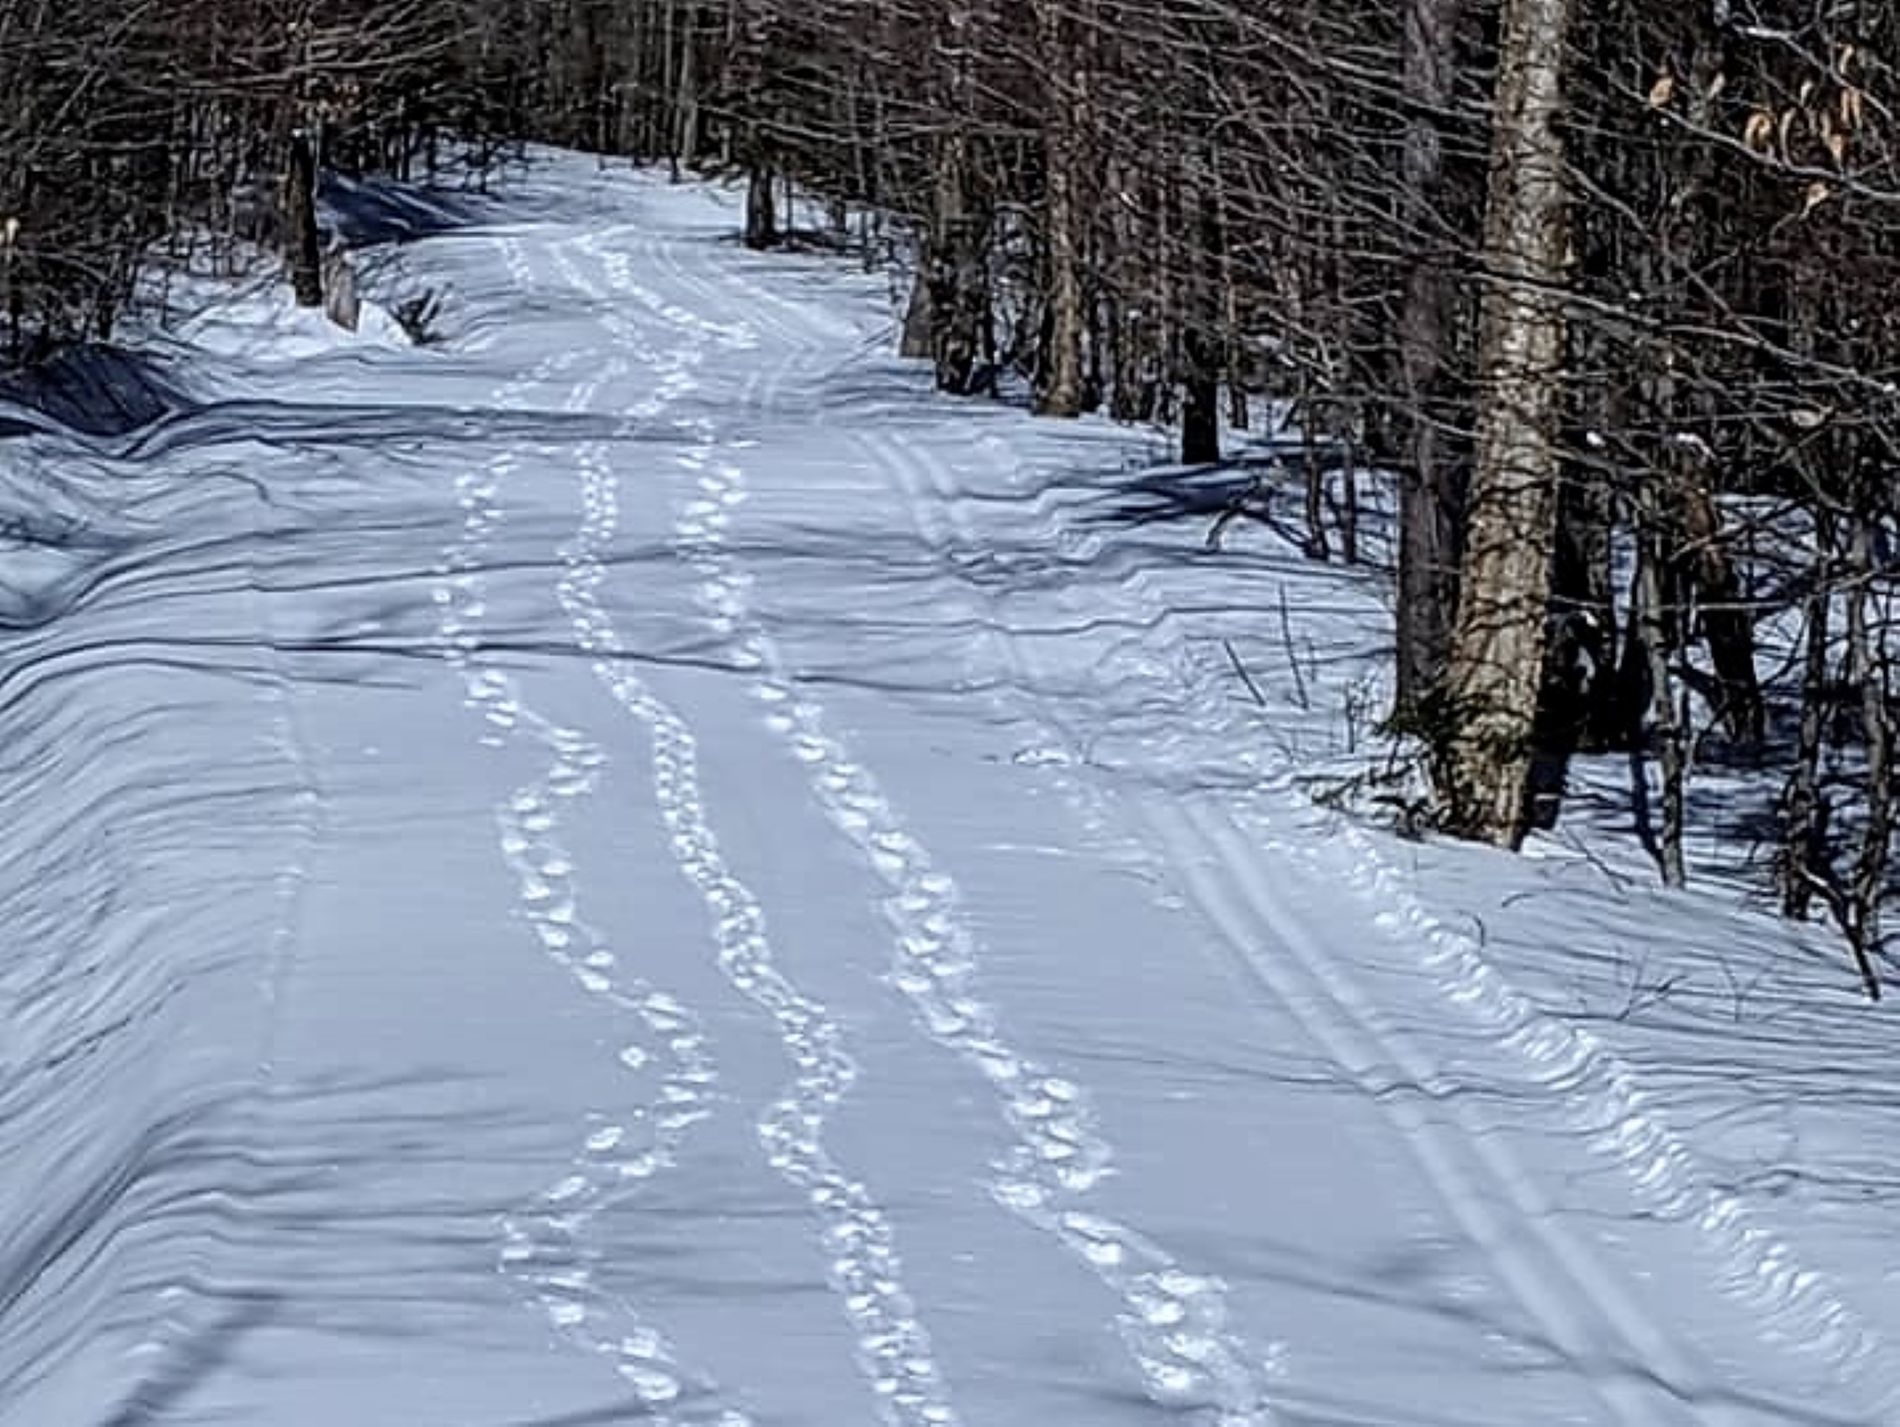
the ski tracks in Snowy Road
The image is of a snow covered road. Several sets of ski tracks are visible in the snow, Bare trees line On both sides.
The scene is a road snowy for skiing Surrounded by dark tree trunks, The color palette is mostly white, gray, and dark brown. The photo angle is eye level, The photography style leans toward landscape.
Labels: Outdoors, Nature, Plant, Vegetation, Land, Tree, Woodland, Path, Road, Snow, Trail, Piste, Sport, Ground, Slope, Ice, Winter, ski tracks, trees